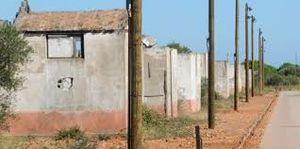
baraquements du camp de rivesaltes
Le camp Joffre, dit « camp de Rivesaltes », a été fondé en 1935. De 1939 à 2007, ce camp militaire a accueilli diverses structures de regroupement de civils ou de militaires vaincus.